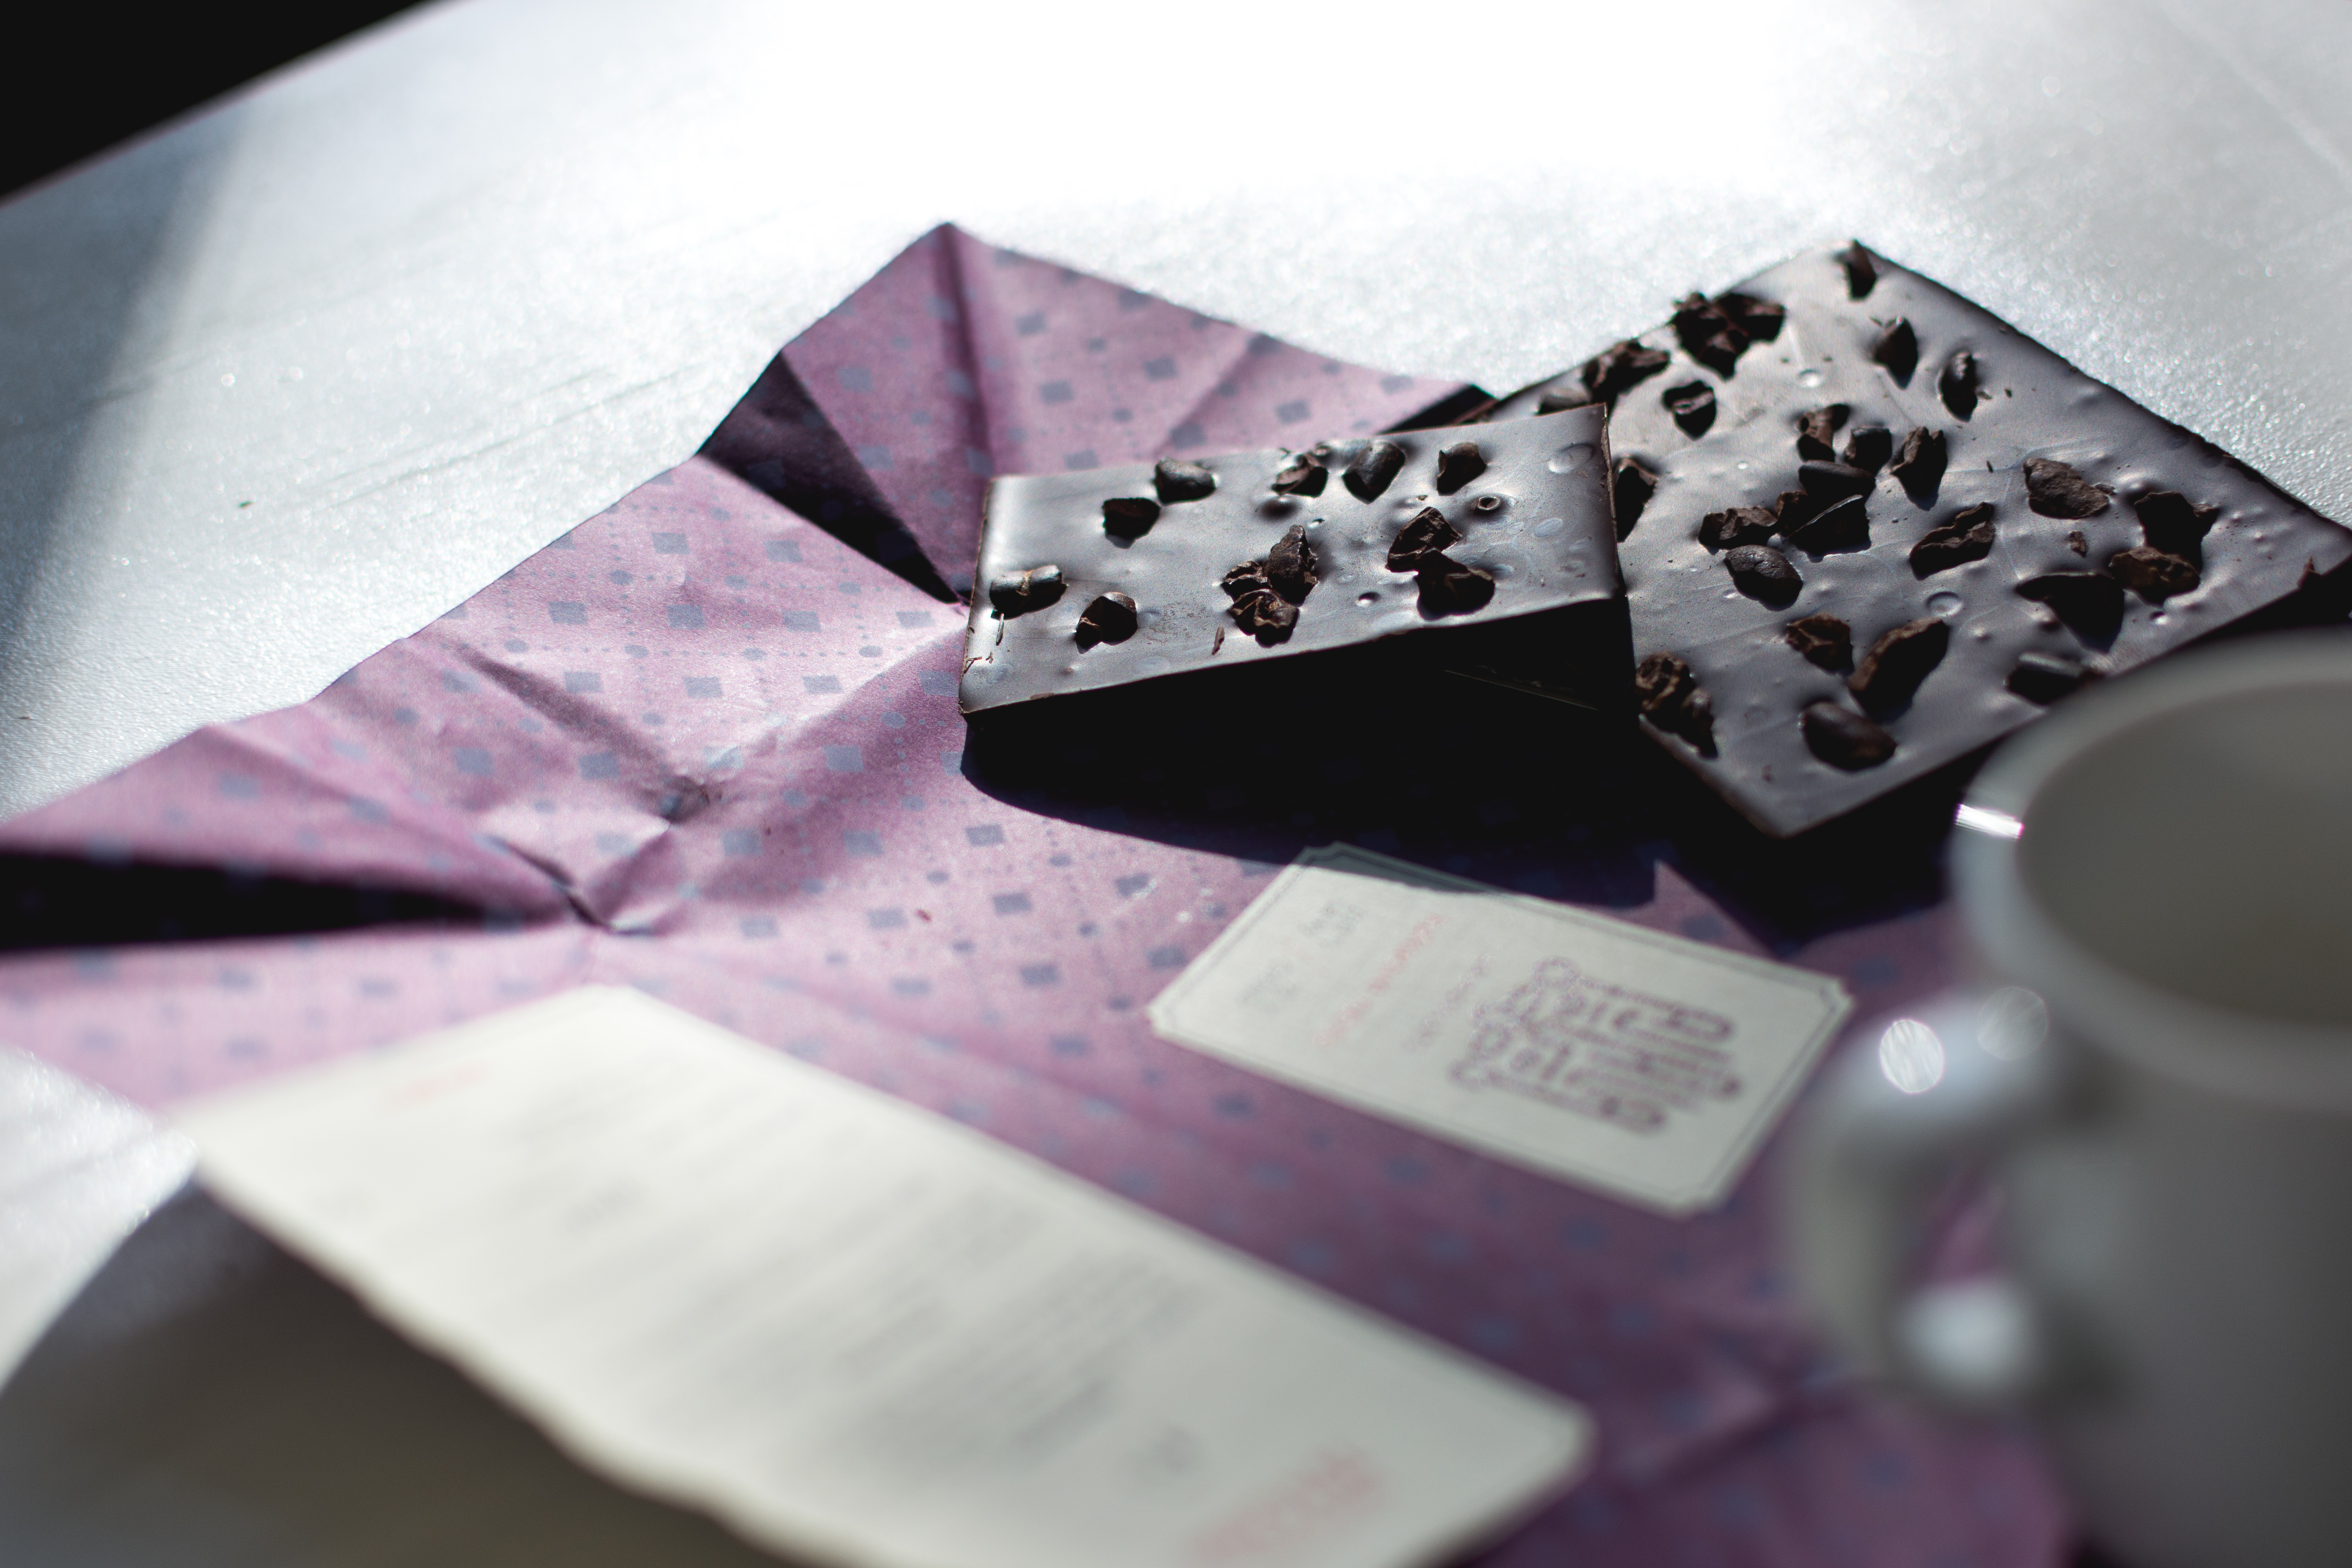
purple, violet, Material property, games, comfort food